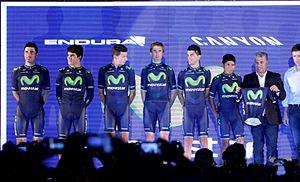
La saison 2014 de l'équipe cycliste Movistar est la trente-cinquième de cette équipe.